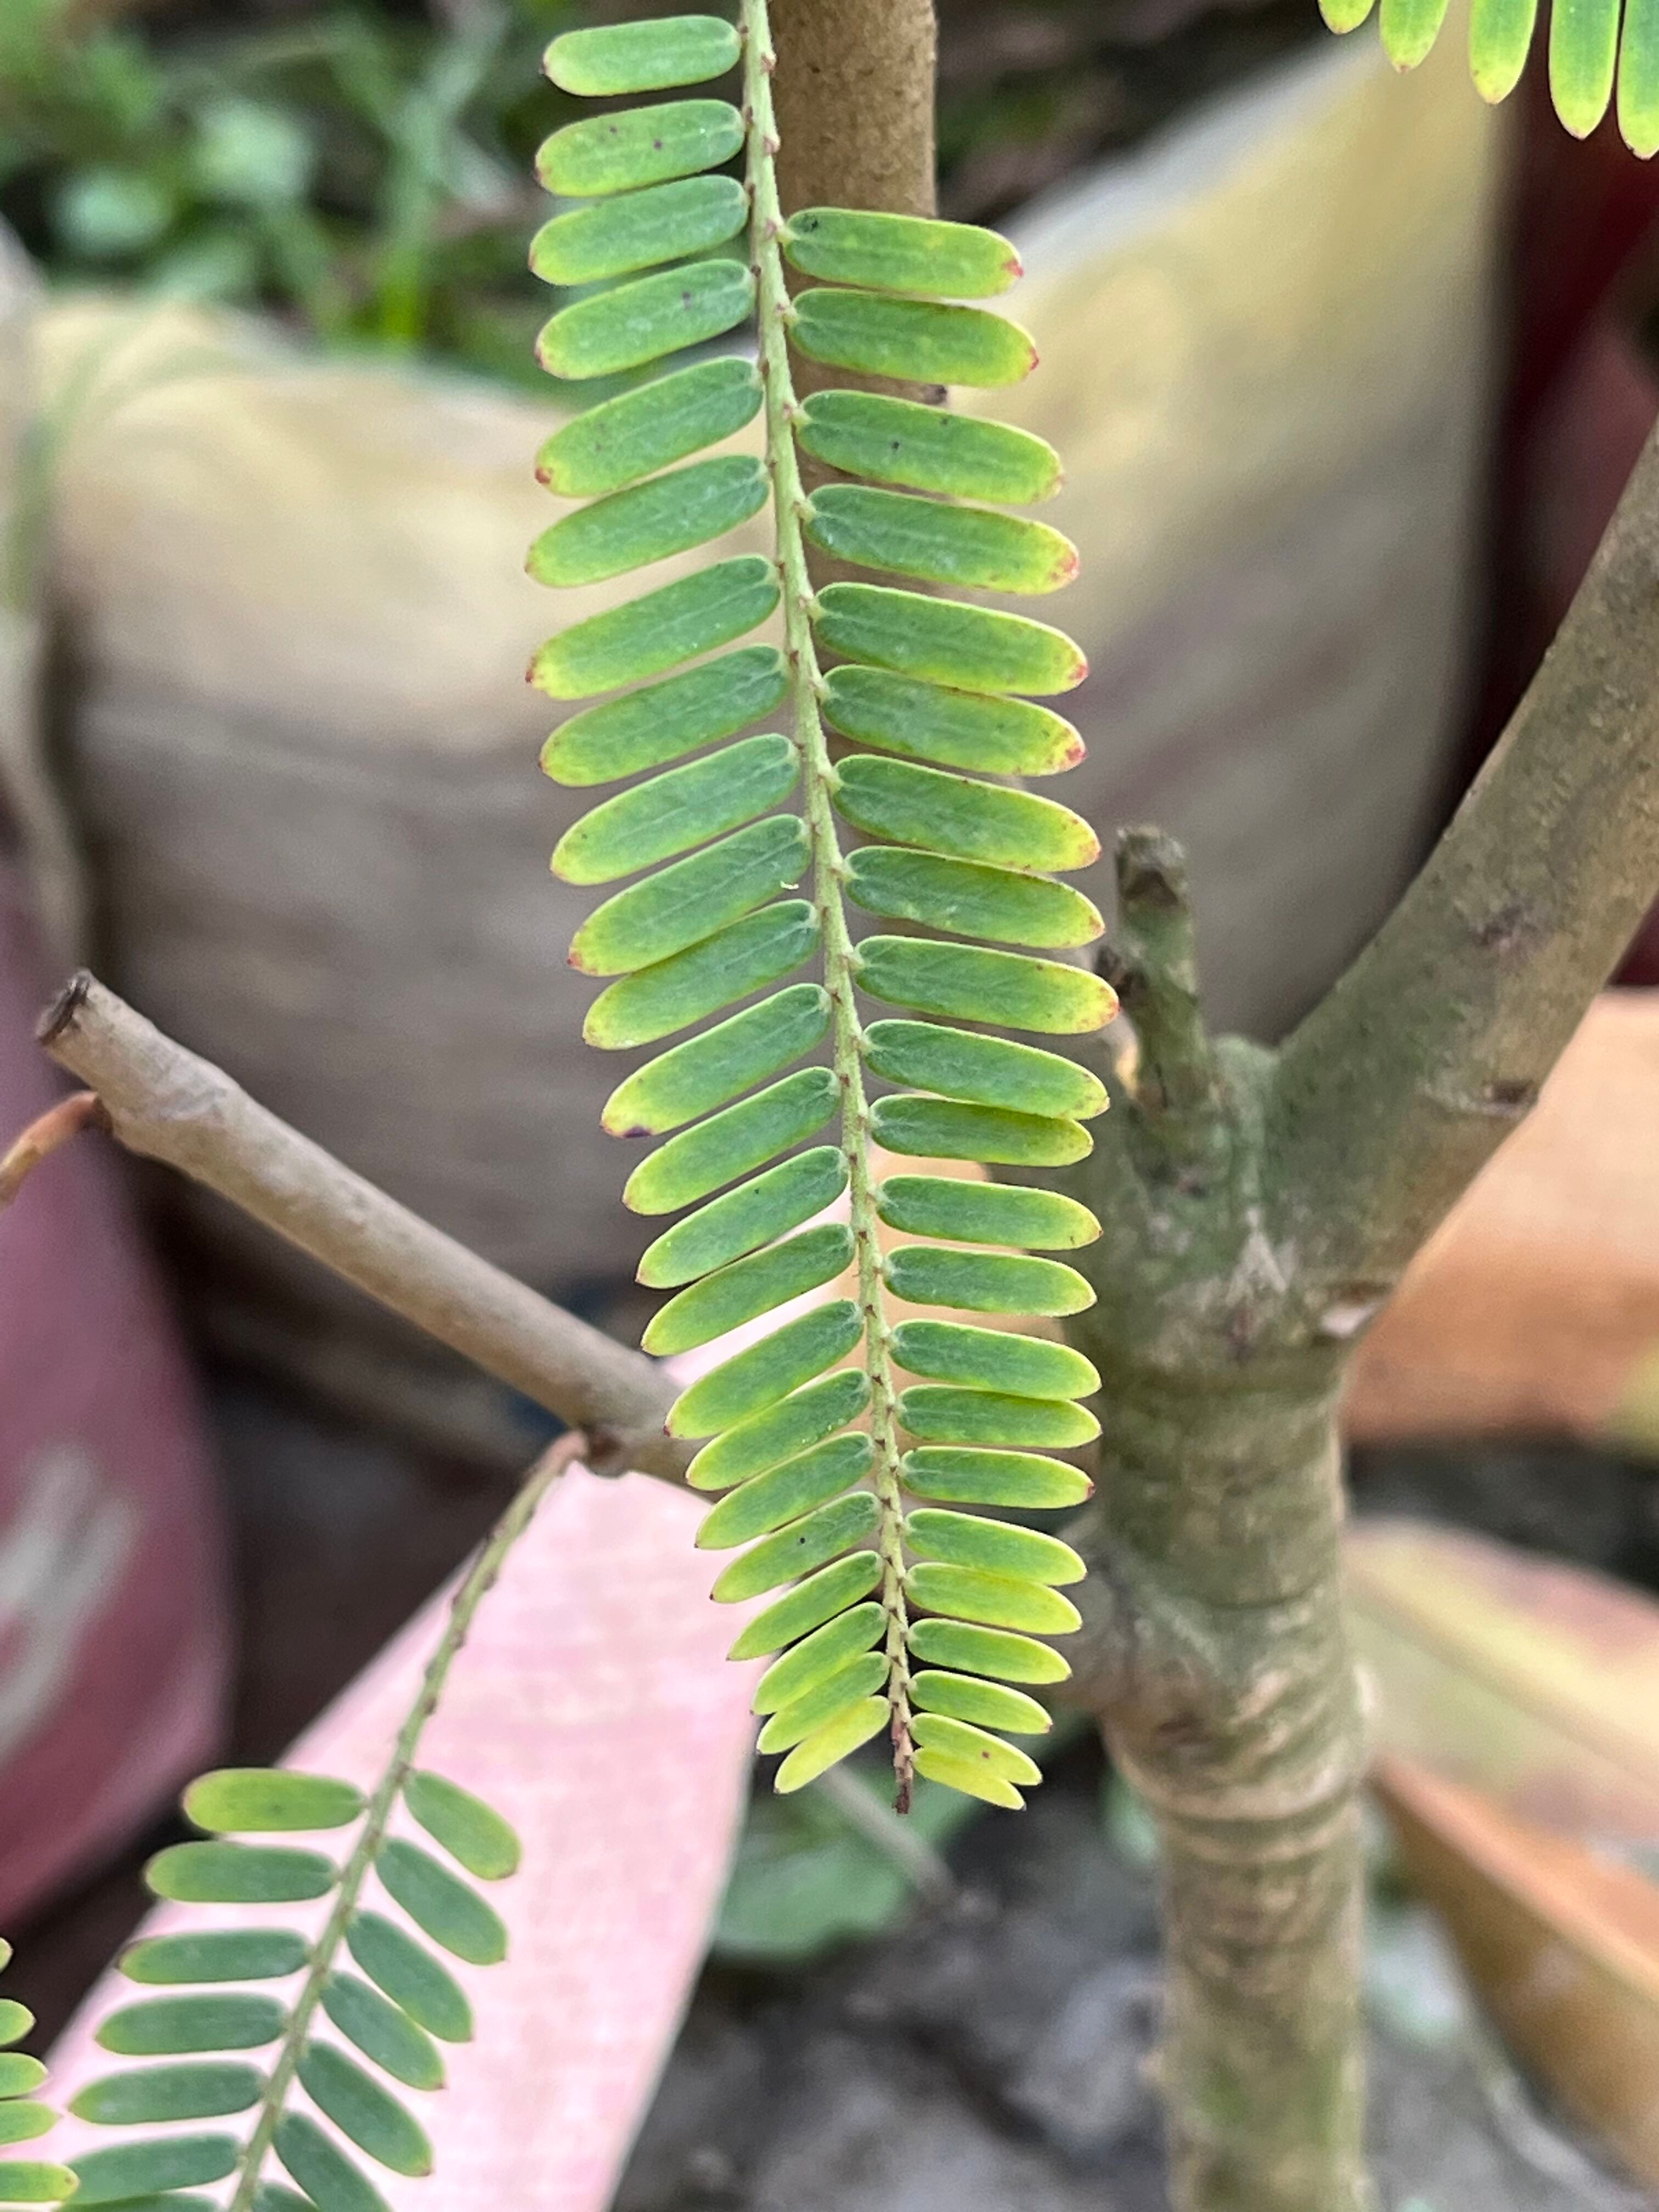
Plant species: phyllanthus-emblica